Uonukuhahake

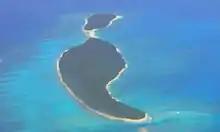
Close-up of Uonukuhihifo and Uonukuhahake

Uonukuhahake is an island in Lifuka district, in the Ha'apai islands of Tonga.